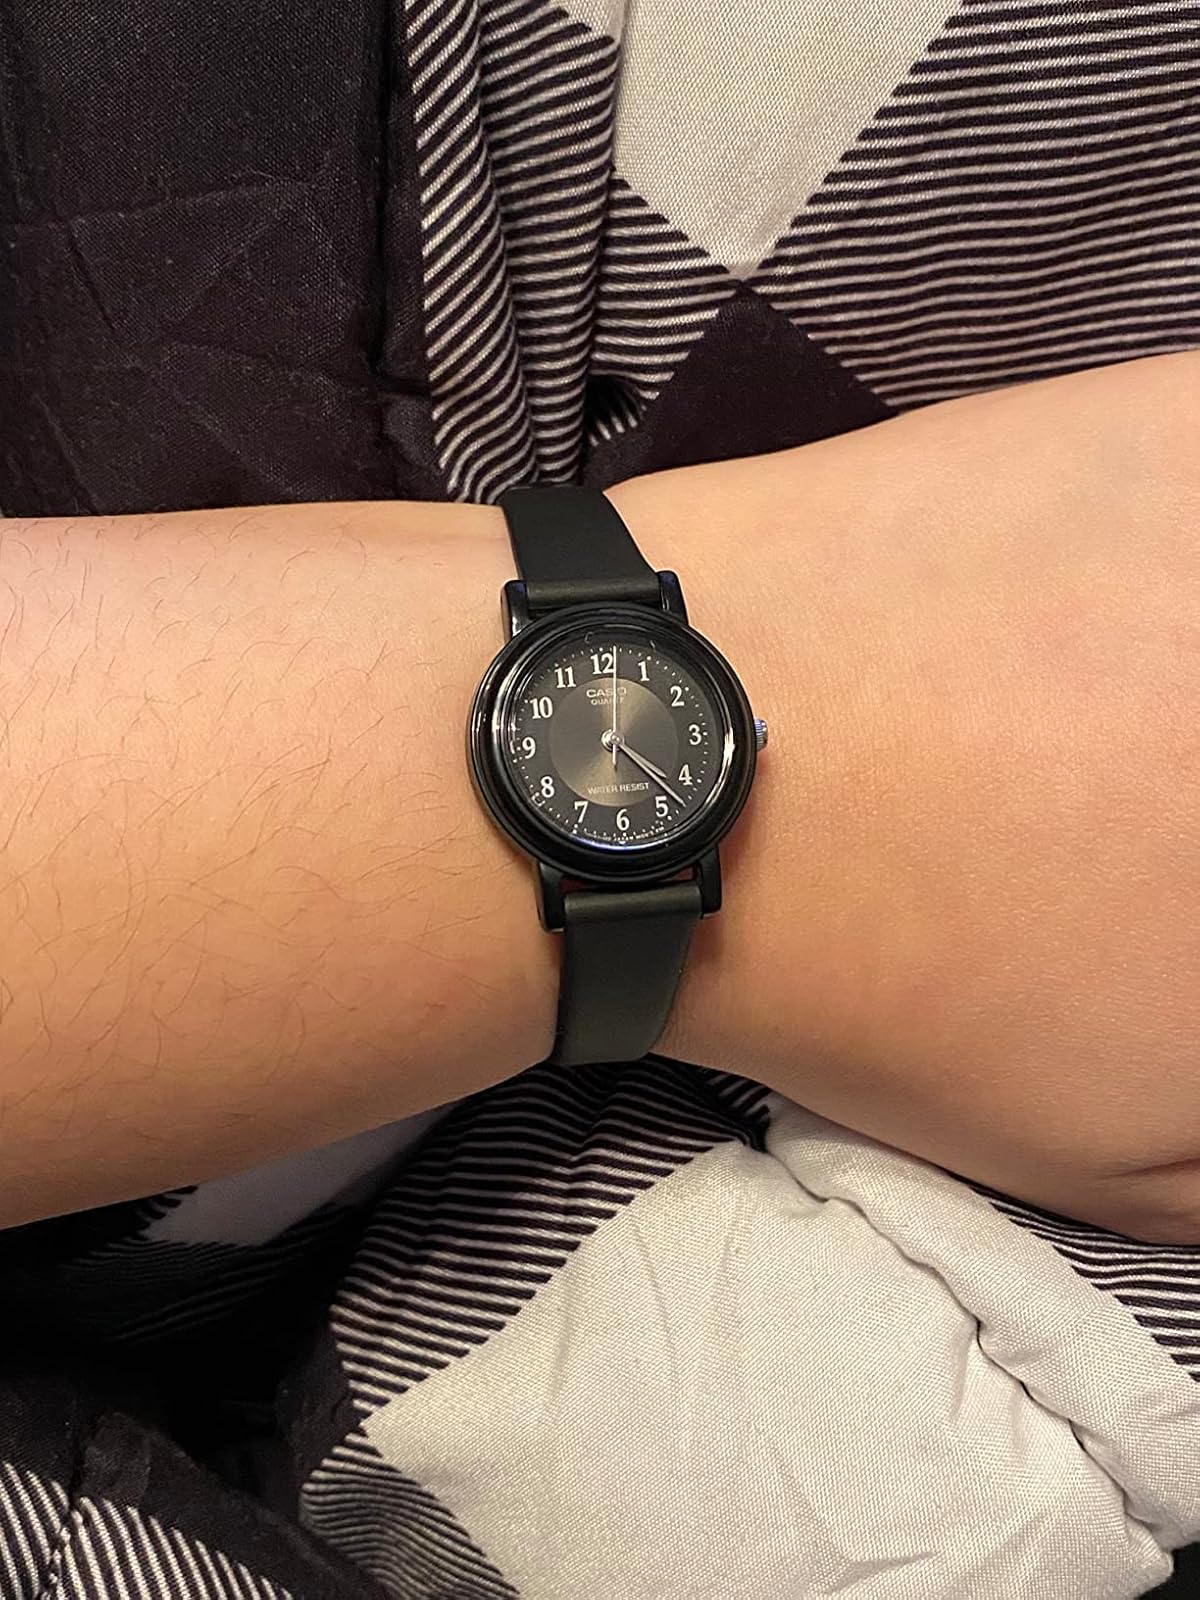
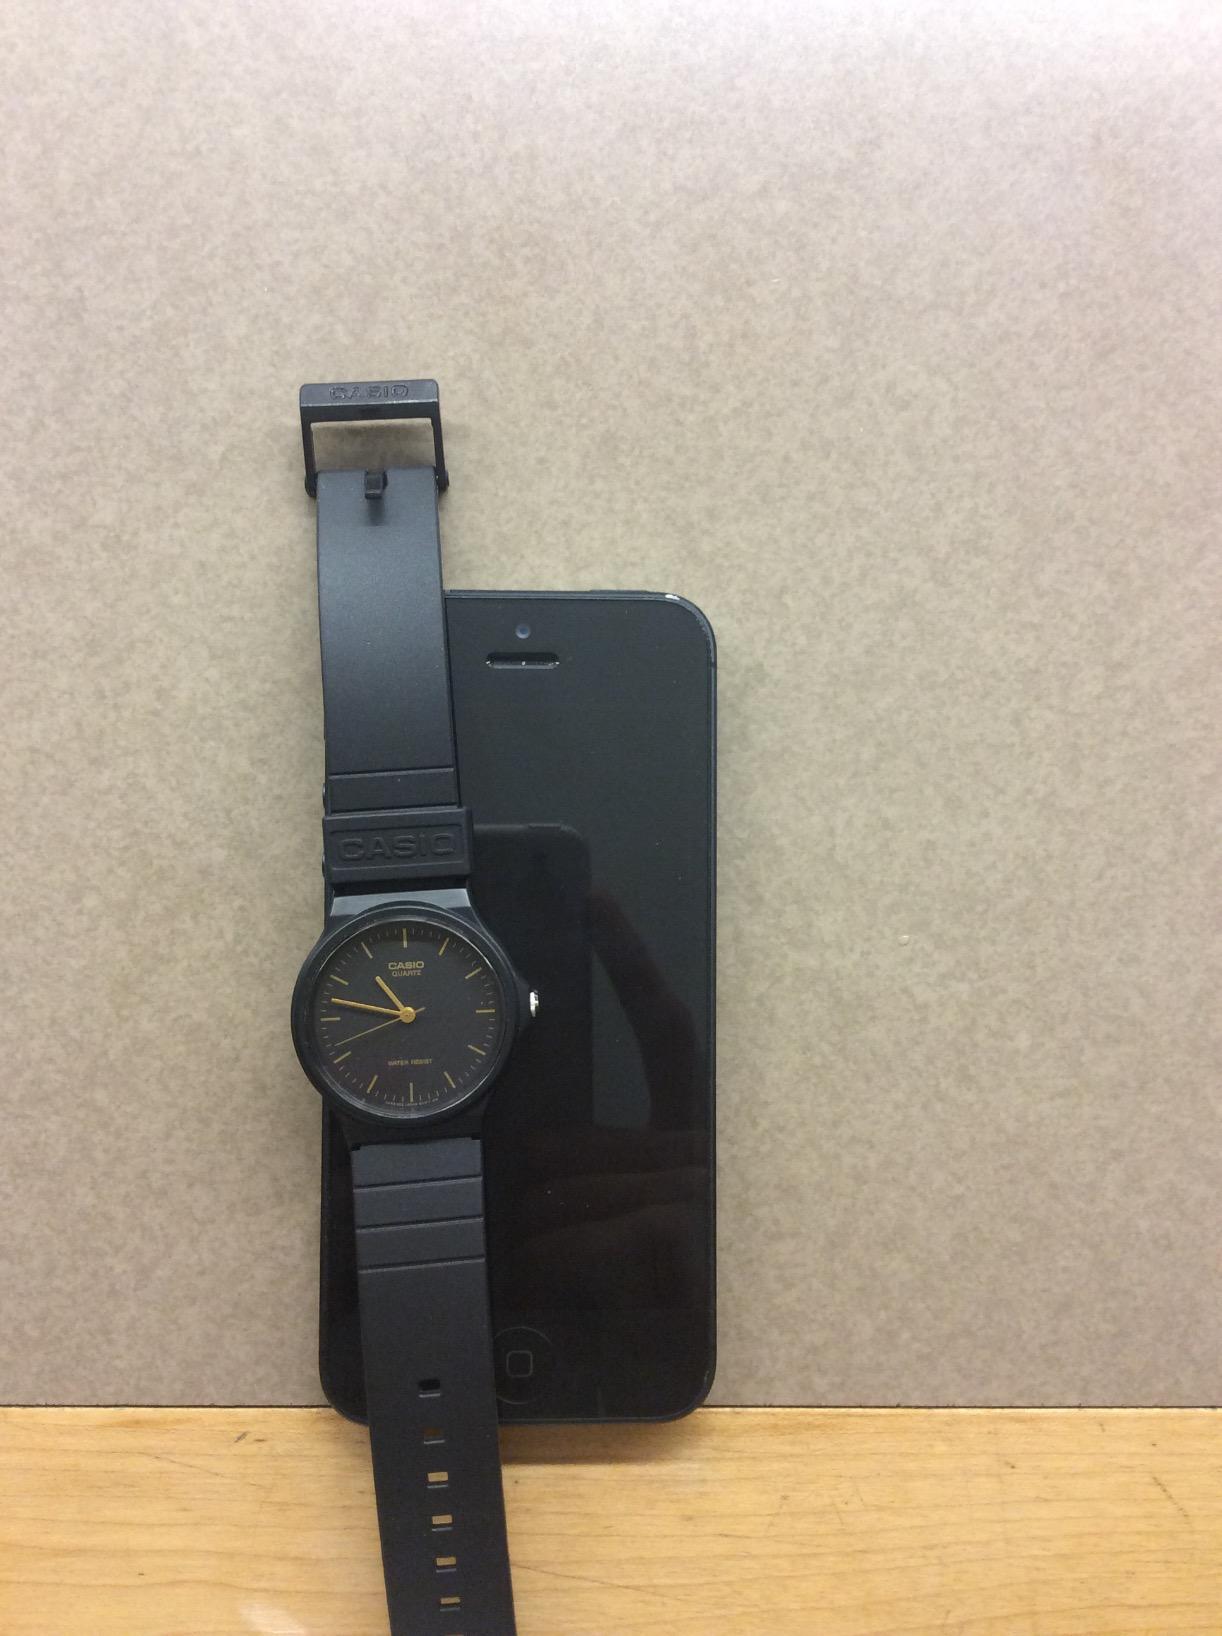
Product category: accessories_watch
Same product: no